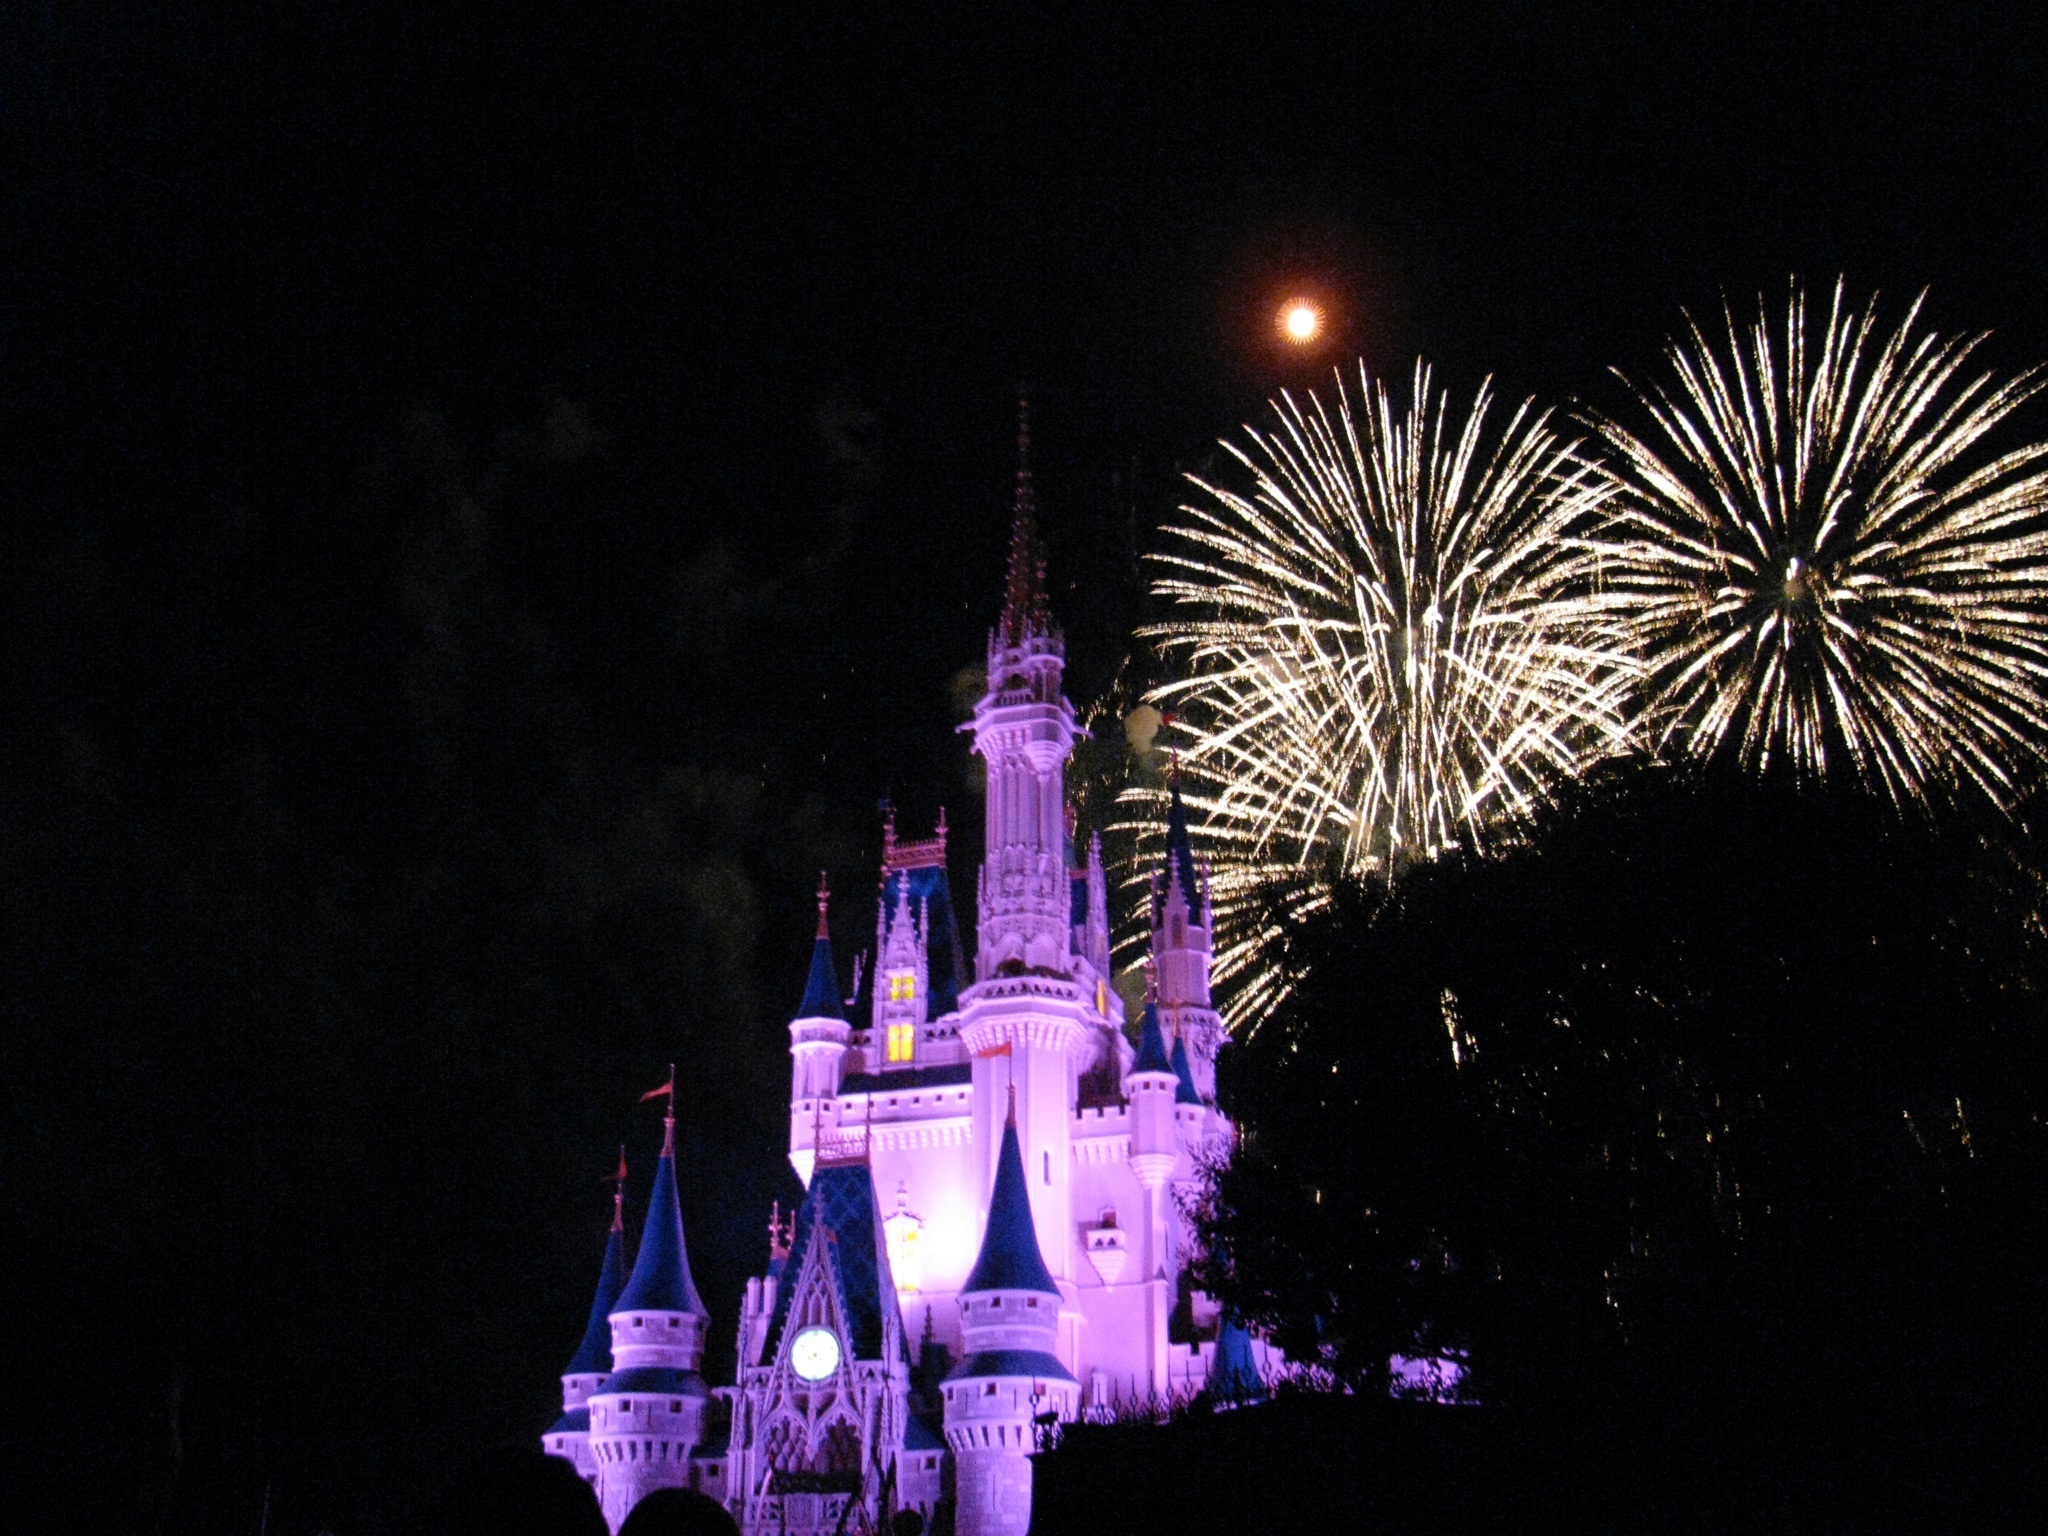
night, vacation, recreation, fireworks, nighttime, event, outdoor recreation, disney world